Ford Block

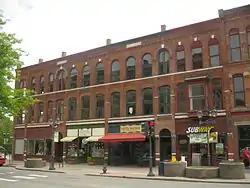
The Ford Block in 2014

Ford Block is a historic commercial building located at Oneonta in Otsego County, New York. It is a large, three story brick building in a modified Queen Anne style. It was built between 1881 and 1882 and is built of load-bearing brick walls and covered by a flat composition roof. The first floor is a series of storefronts; the second window openings on the second level have segmental arches and those on the third floor round arches. In 1975, it was saved from demolition as part of the urban renewal of Oneonta by a group of local businessmen.